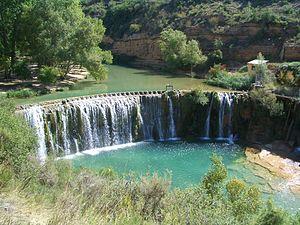
L'Alcanadre est une rivière de la province de Huesca, en Aragon, et un sous-affluent de l'Èbre via le Cinca et le Sègre.